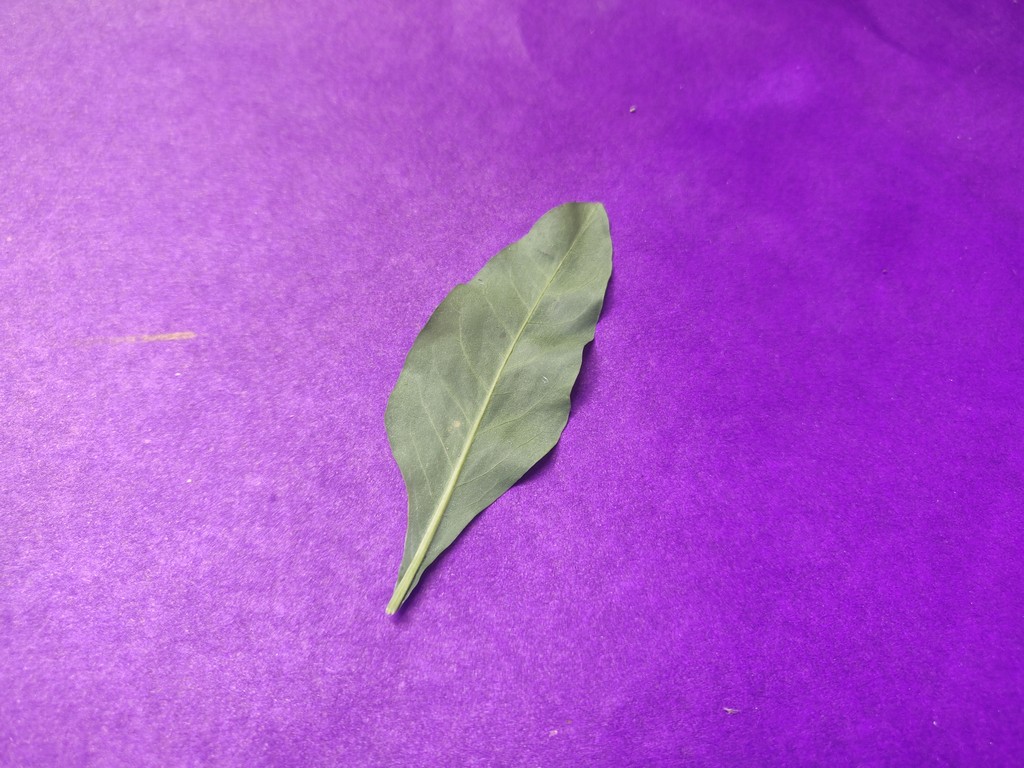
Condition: Healthy
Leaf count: single
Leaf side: back